Colin Crabbe Racing

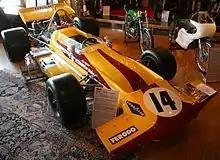
Peterson's 1970 March 701, in its original Antique Automobiles Ltd paint scheme

Having retained the DFV engine from the wrecked McLaren, Crabbe was approached by Max Mosley, one of the founders of new-for-1970 F1 constructor March, who offered to supply a March 701 chassis if Crabbe agreed to enter Ronnie Peterson, at that time a promising up-and-coming driver who had won the 1968 Swedish F3 championship and the 1969 Monaco F3 race. Crabbe accepted and Peterson drove in nine Grand Prix races for the team that season, which entered as "Antique Automobile Racing Team" in the first two races and "Colin Crabbe Racing" thereafter.